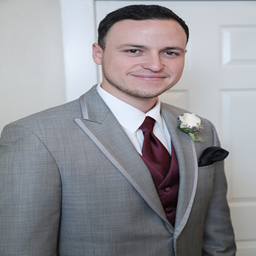
ceremony at chapel of the flowers